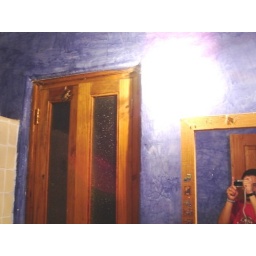
The day I found a frog in my bathroom window